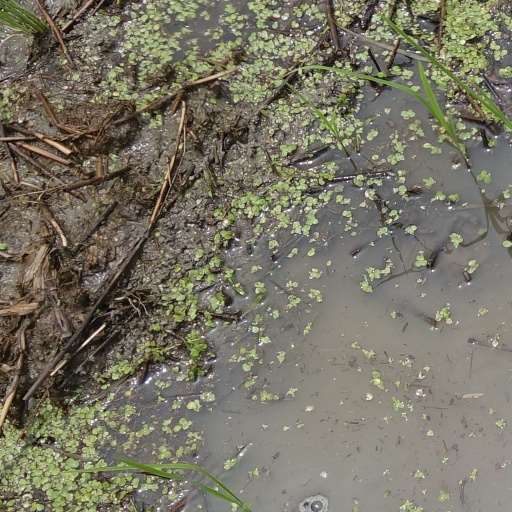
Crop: rice